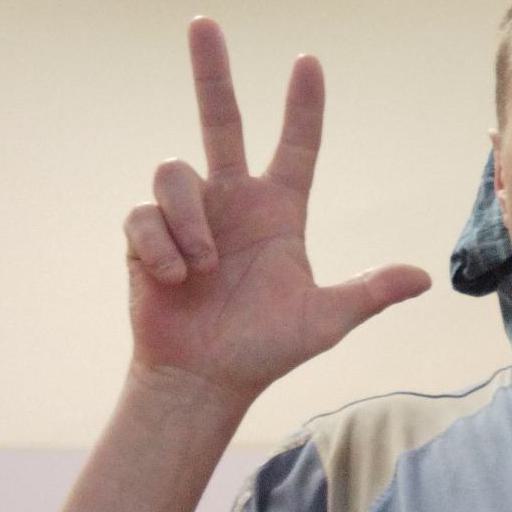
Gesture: three2